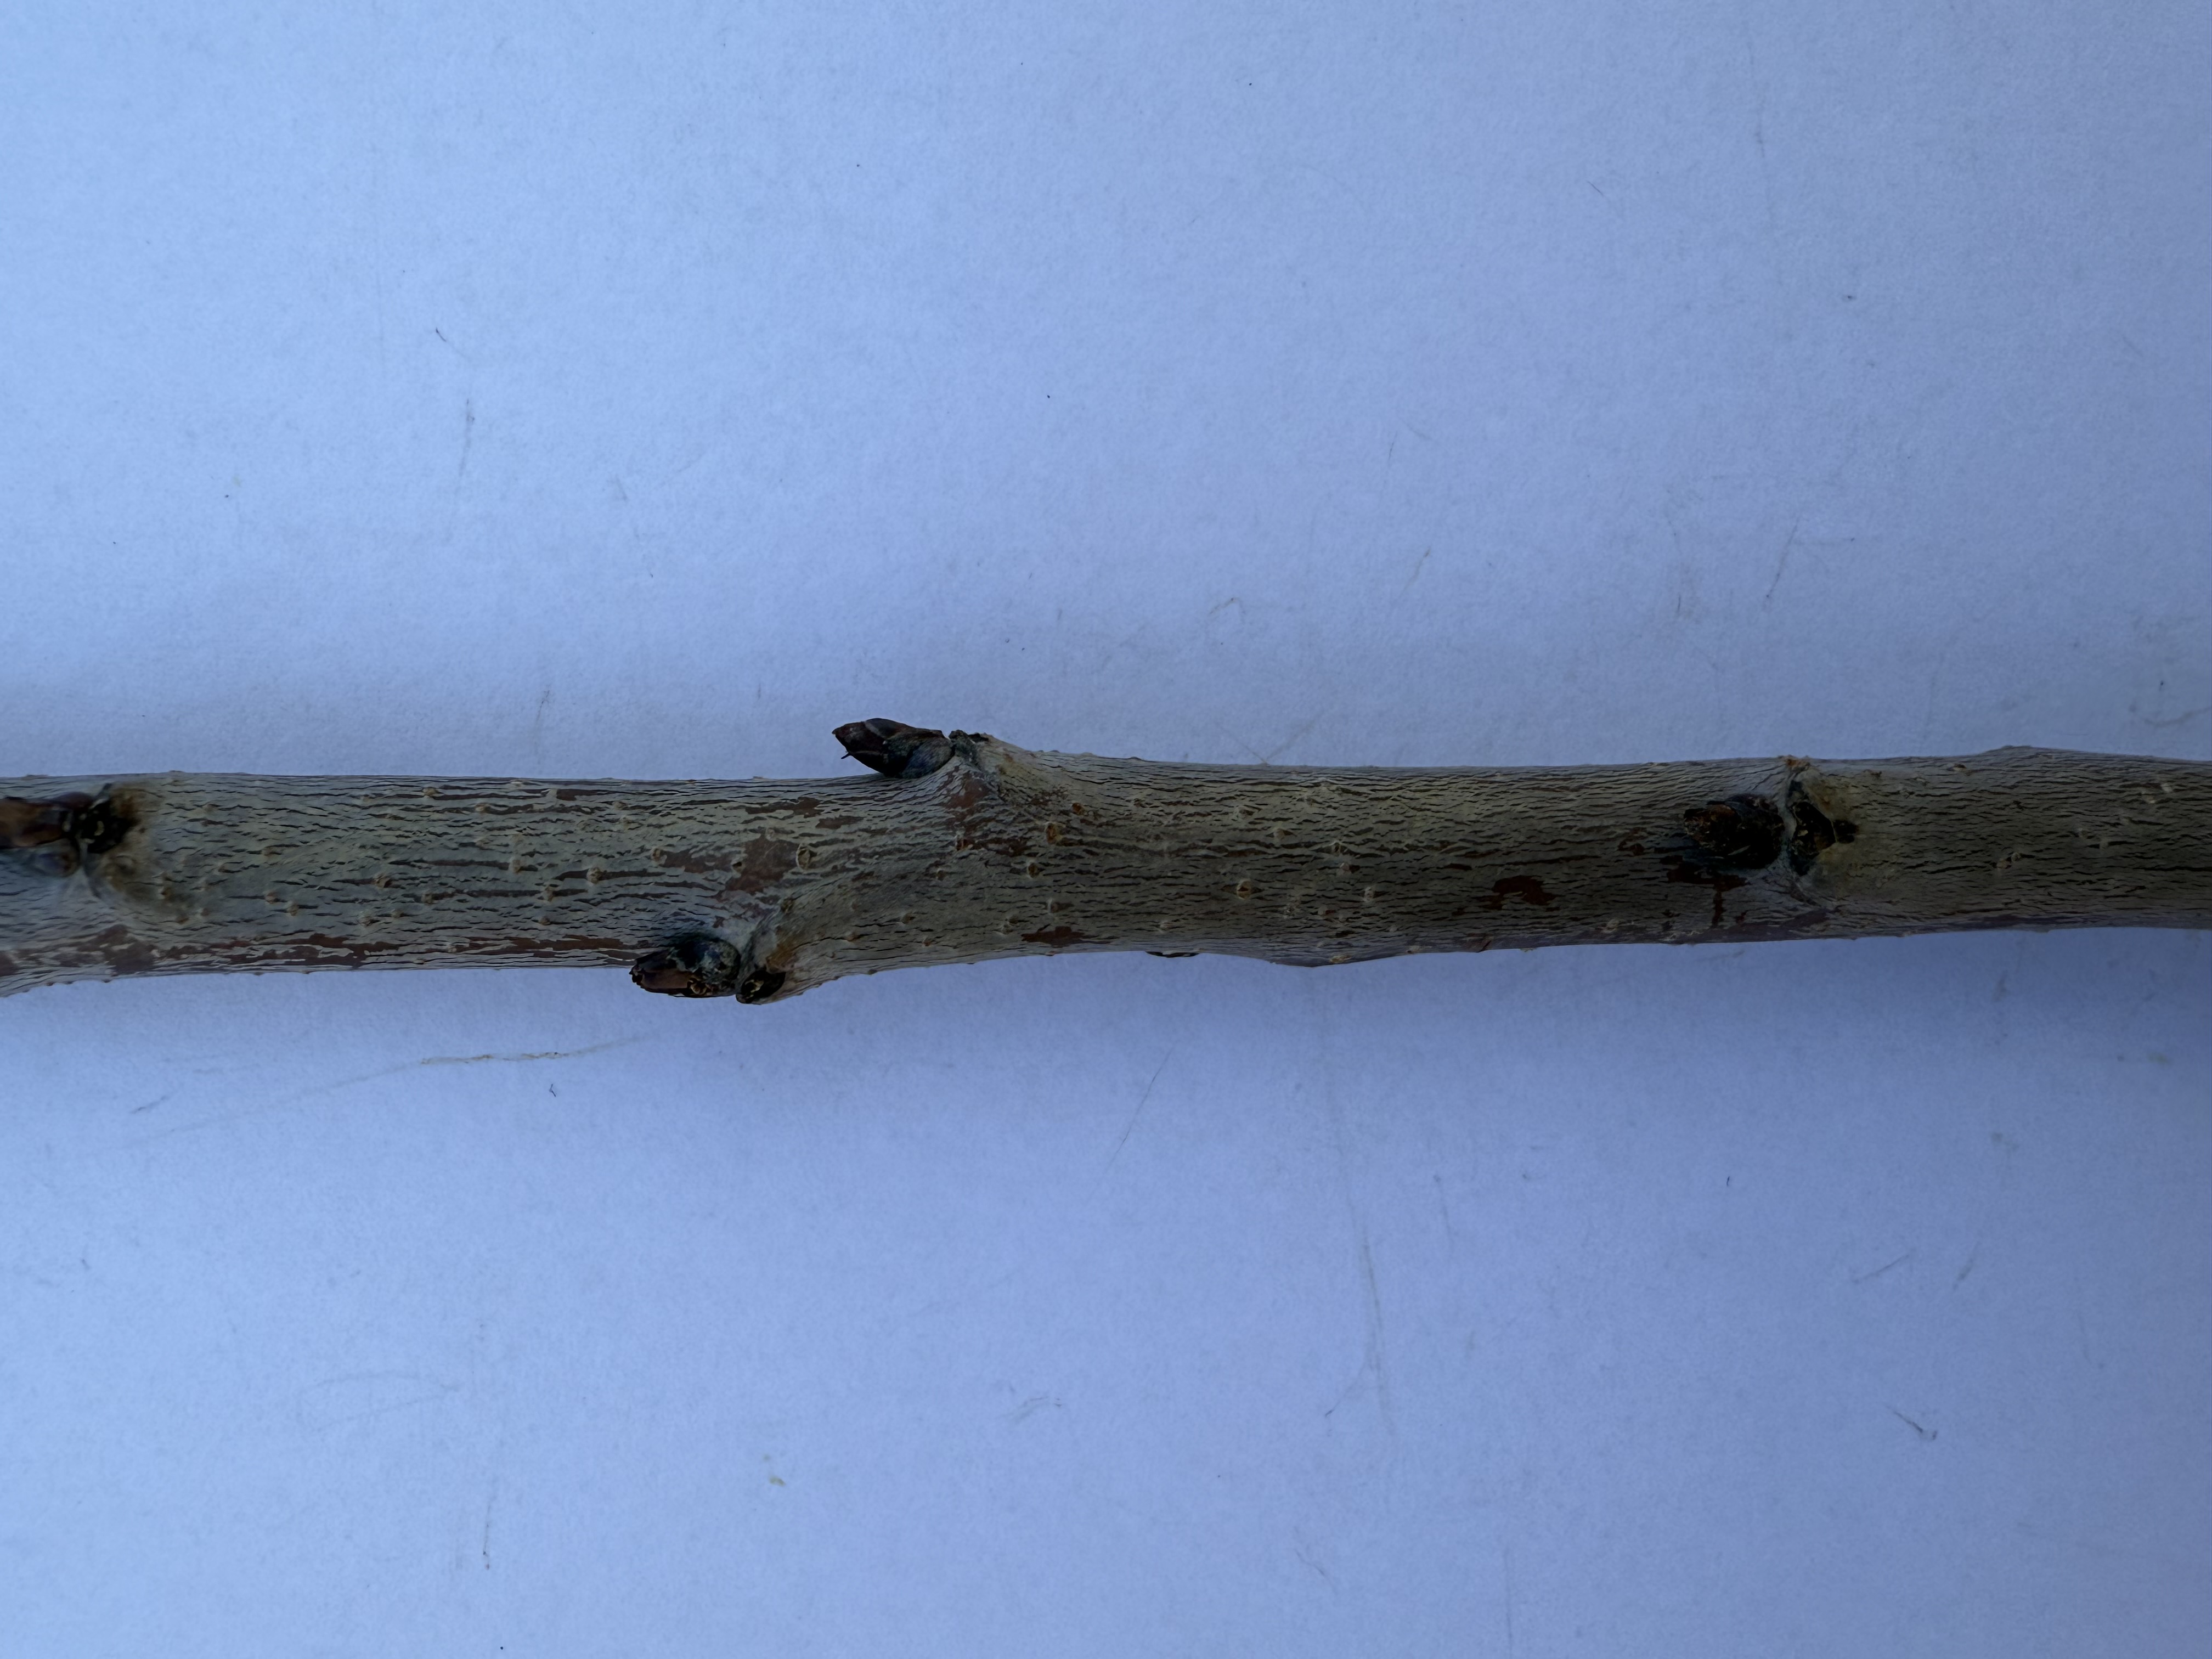
Variety: Yellow Cherry